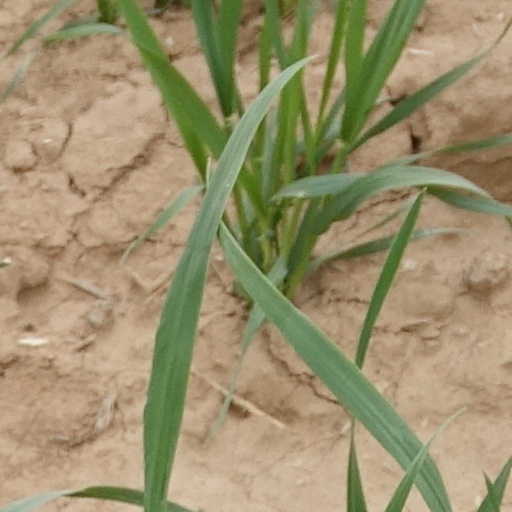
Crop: wheat